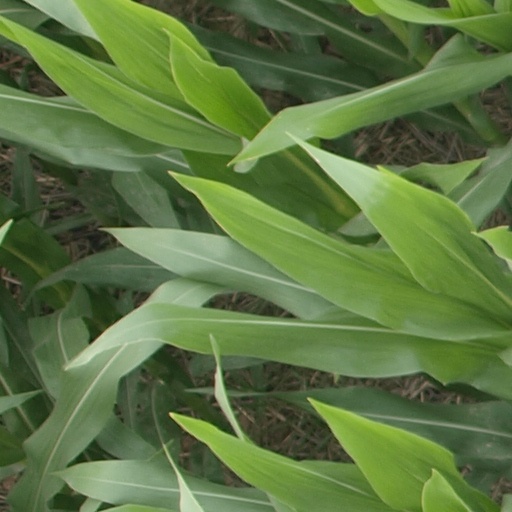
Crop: maize; corn